Architecture of Rajasthan

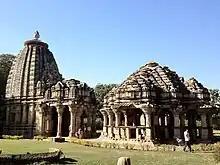
Baroli Temples

The Hill Forts of Rajasthan (Amer, Chittor, Gagron, Jaisalmer, Kumbhalgarh, Ranthambore), a group of six forts built by various Rajput kingdoms and principalities during the medieval period are among the best examples of Rajput Architecture. The ensemble is also a UNESCO World Heritage Site. Other forts include the Mehrangarh Fort and Jaigarh Fort.